Hotchkiss Anjou

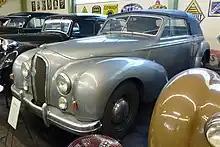
1951 Hotchkiss Anthéor cabriolet

The Anjou came with a large limousine-style body significantly modified when compared to its predecessors and characteristic of the times. A small number of two-door coupés were produced as well as a 2-door cabriolet, branded as the Hotchkiss Anthéor. Carrosserie Worblaufen in Switzerland also built two four-door Cabriolets based on the 2050.